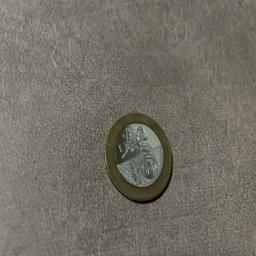
Label: 20_New_Back